Turki I bin Abdulaziz Al Saud

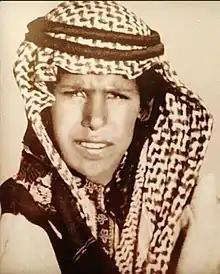
Prince Turki in 1911

Turki I bin Abdulaziz Al Saud ( "Turkī al ʾAwwal bin ʿAbdulʿazīz Āl Suʿūd"; 1901–1919) was the eldest son of the Emir of Nejd (later King Abdulaziz of Saudi Arabia) and his second wife, Wadha bint Muhammad Al Orair. He was his father's heir apparent from 1902 to 1919. Turki accompanied his father during the conquest of the Arabian Peninsula at a young age and witnessed battles in Kuwait and Al Hasa. He died from the Spanish flu pandemic, which also killed many others in the region. His younger brother Saud replaced him as heir apparent.